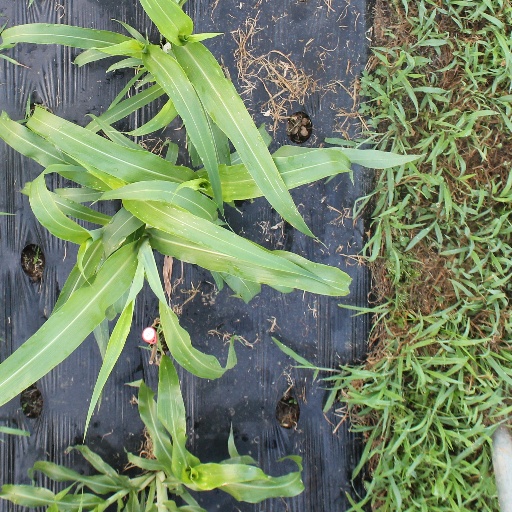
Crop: sorghum